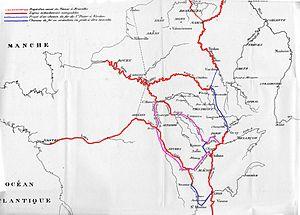
Projet d'un chemin de fer entre Gray et Verdun.
Du nom du directeur général des ponts et chaussés et des mines sous la Restauration, Louis Becquey, le plan Becquey vise à doter la France d’un système de voies navigables modernisé et articulé. Tirant parti des acquis de la Révolution et de l’Empire dans la construction d’un État moderne, ce plan s’inscrit dans une démarche globale de consolidation du pays unifié en une « économie-nation » capable, à terme, d’affronter la concurrence internationale selon les principes, en vogue à l’époque, du libéralisme. Dans ses nouvelles frontières et consécutivement à la perte des centres industriels d’Outre-quiévrain, la France, pour affronter la concurrence de l’Angleterre, doit moderniser son appareil productif en facilitant les moyens de transports pour mettre en relation l’ensemble des régions et abaisser les prix par le jeu de la concurrence interne tout en assurant aux industriels une protection douanière sélective et temporaire pour leur permettre de retrouver des coûts compétitifs avant de réintégrer l’« économie-monde ».
Henri-Jérôme-Marie Fournel dit Henri Fournel, né à Paris le 25 janvier 1799 et mort à Paris le 20 juillet 1876, était un ingénieur des mines et militant saint-simonien. Il a notamment été un des pionniers de la prospection minière en Algérie.
La Compagnie du chemin de fer de Montereau à Troyes est l’exemple, à l’instar d’autres compagnies similaires telle que, par exemple, celle du chemin de fer d’Amiens à Boulogne, d’une tentative pour la création d'une ligne visant à compléter le réseau national. Encouragées par l'administration, ces lignes complémentaires devaient offrir de nouveaux débouchés susceptibles de les développer pour devenir des lignes d’une certaine importance, alimentant le réseau national.
La Compagnie du chemin de fer de Saint-Étienne à la Loire construisit et exploita la première ligne de chemin de fer commerciale d'Europe continentale. Ouverte en 1827 entre le lieu-dit le Pont-de-l’Âne, dans l'ancienne commune d’Outre-Furan, et le port d’Andrézieux, elle précéda de quelques mois la ligne Budweis–Linz, en Bohême.